Christian VII

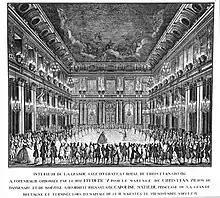
Christian VII and Caroline Matilda dance at the wedding held at Christiansborg Palace, the image has inscriptions in French

Later the same year, the young king married his first cousin, the 15-year-old Princess Caroline Matilda of Great Britain, in a dynastic marriage. They had been betrothed already in 1765. Her brother, King George III of Great Britain, was anxious about the marriage but not aware that the bridegroom was mentally ill. They were married in a proxy wedding ceremony on 1 October 1766 in the Chapel Royal of St James's Palace in London, with the Princess's brother, Prince Edward, Duke of York and Albany, acting as the representative of the groom. After her arrival in Copenhagen, another wedding ceremony took place on 8 November 1766 in the royal chapel at Christiansborg Palace. Marriage celebrations and balls lasted for another month. On 1 May 1767, Christian VII and Caroline Matilda were crowned King and Queen of Denmark and Norway in the royal chapel of Christiansborg Palace.